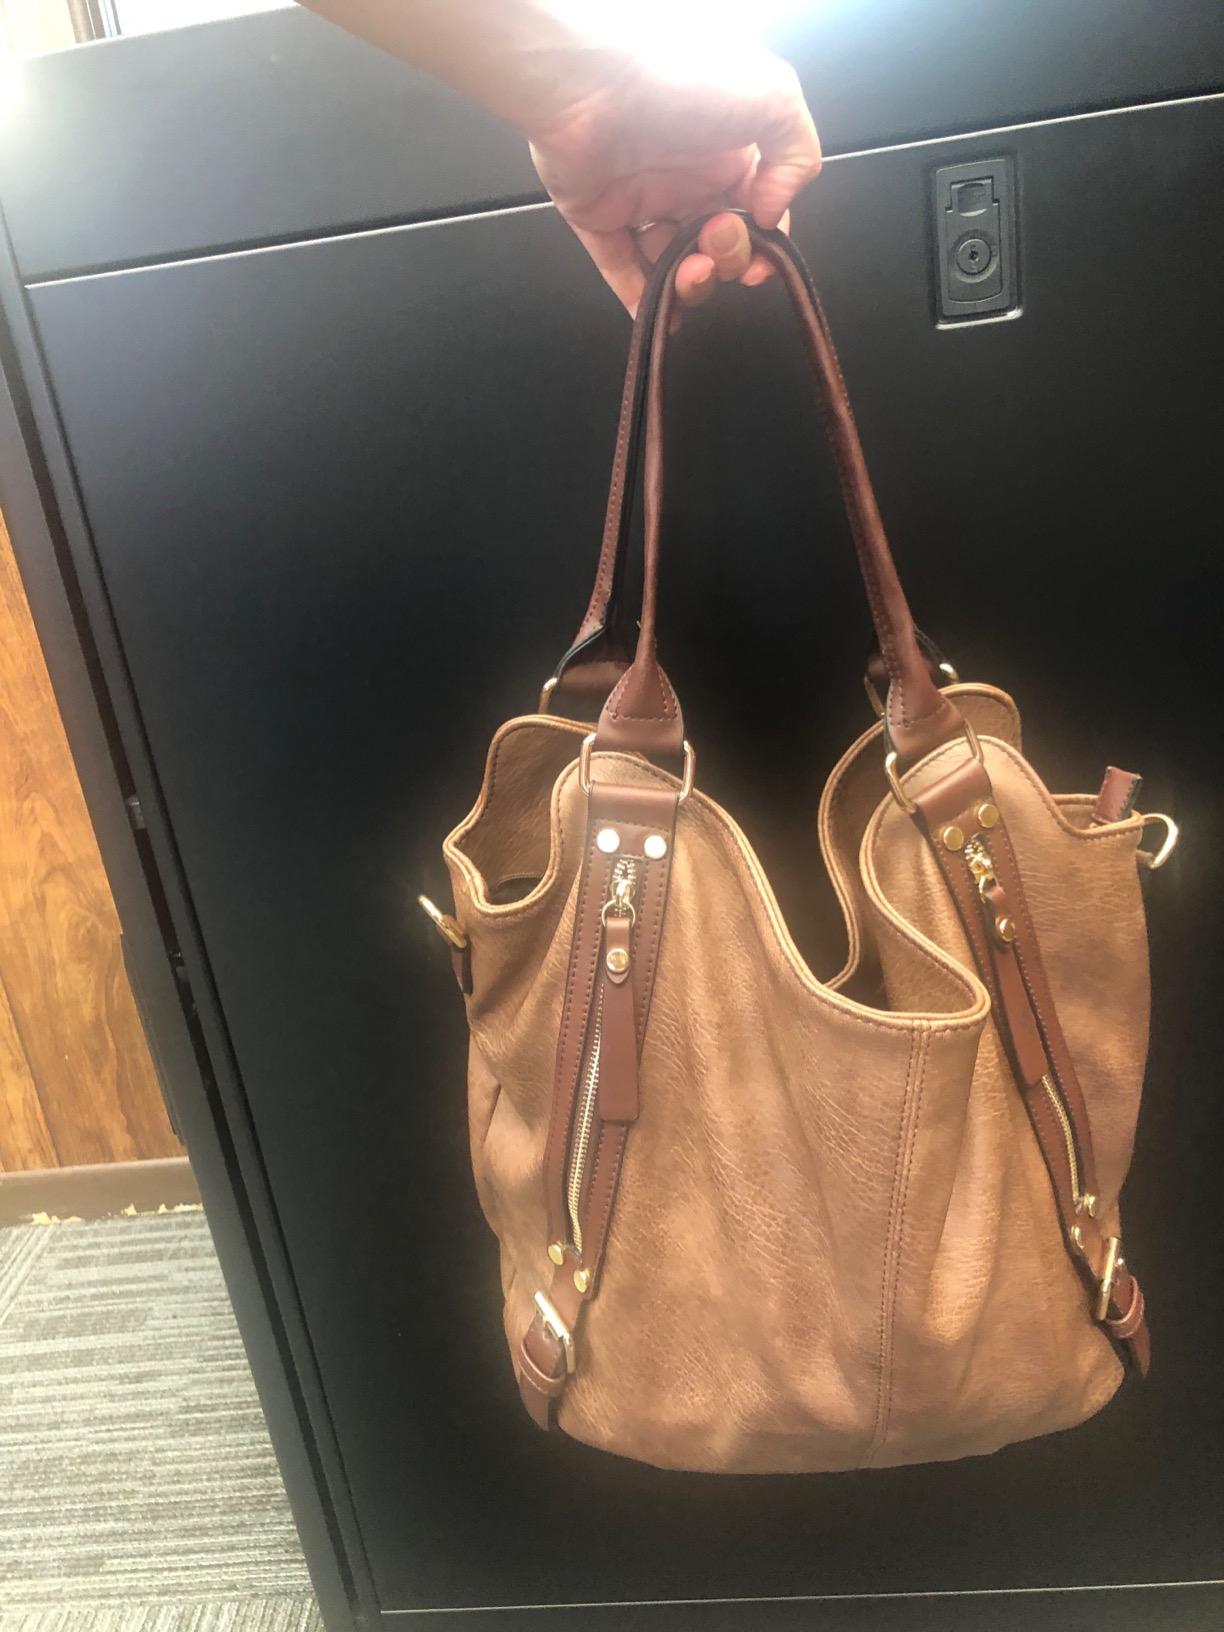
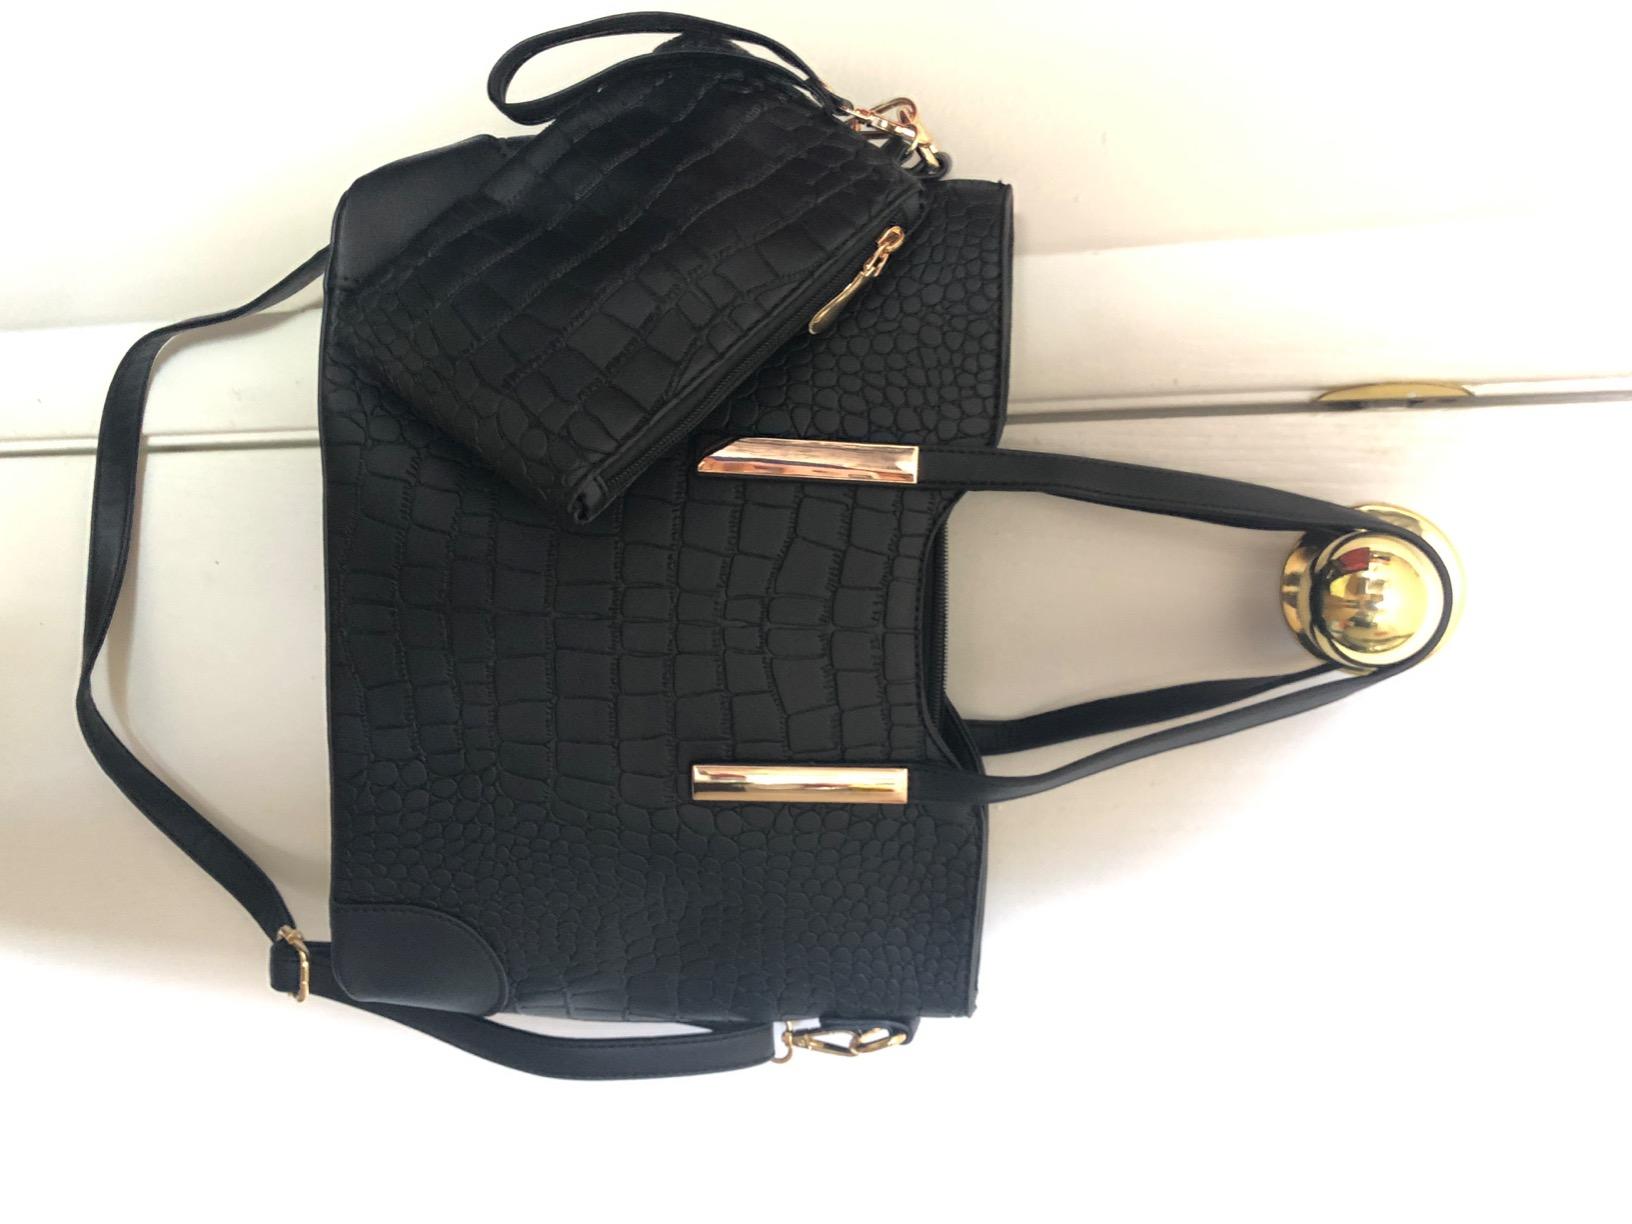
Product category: accessories_handbag
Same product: no